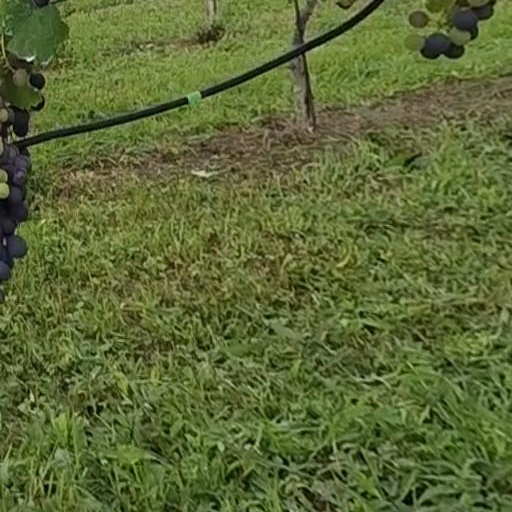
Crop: grape